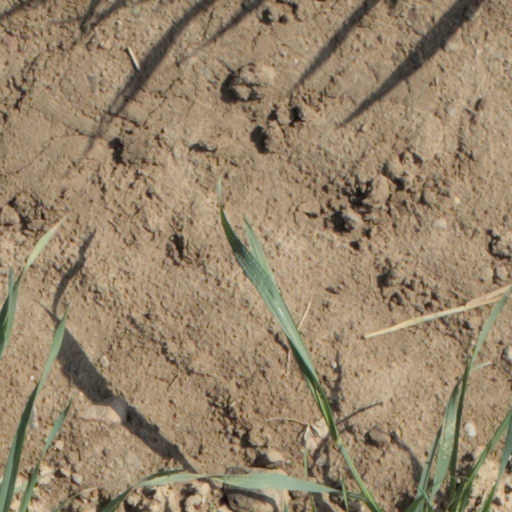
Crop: wheat